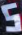
Number: 5